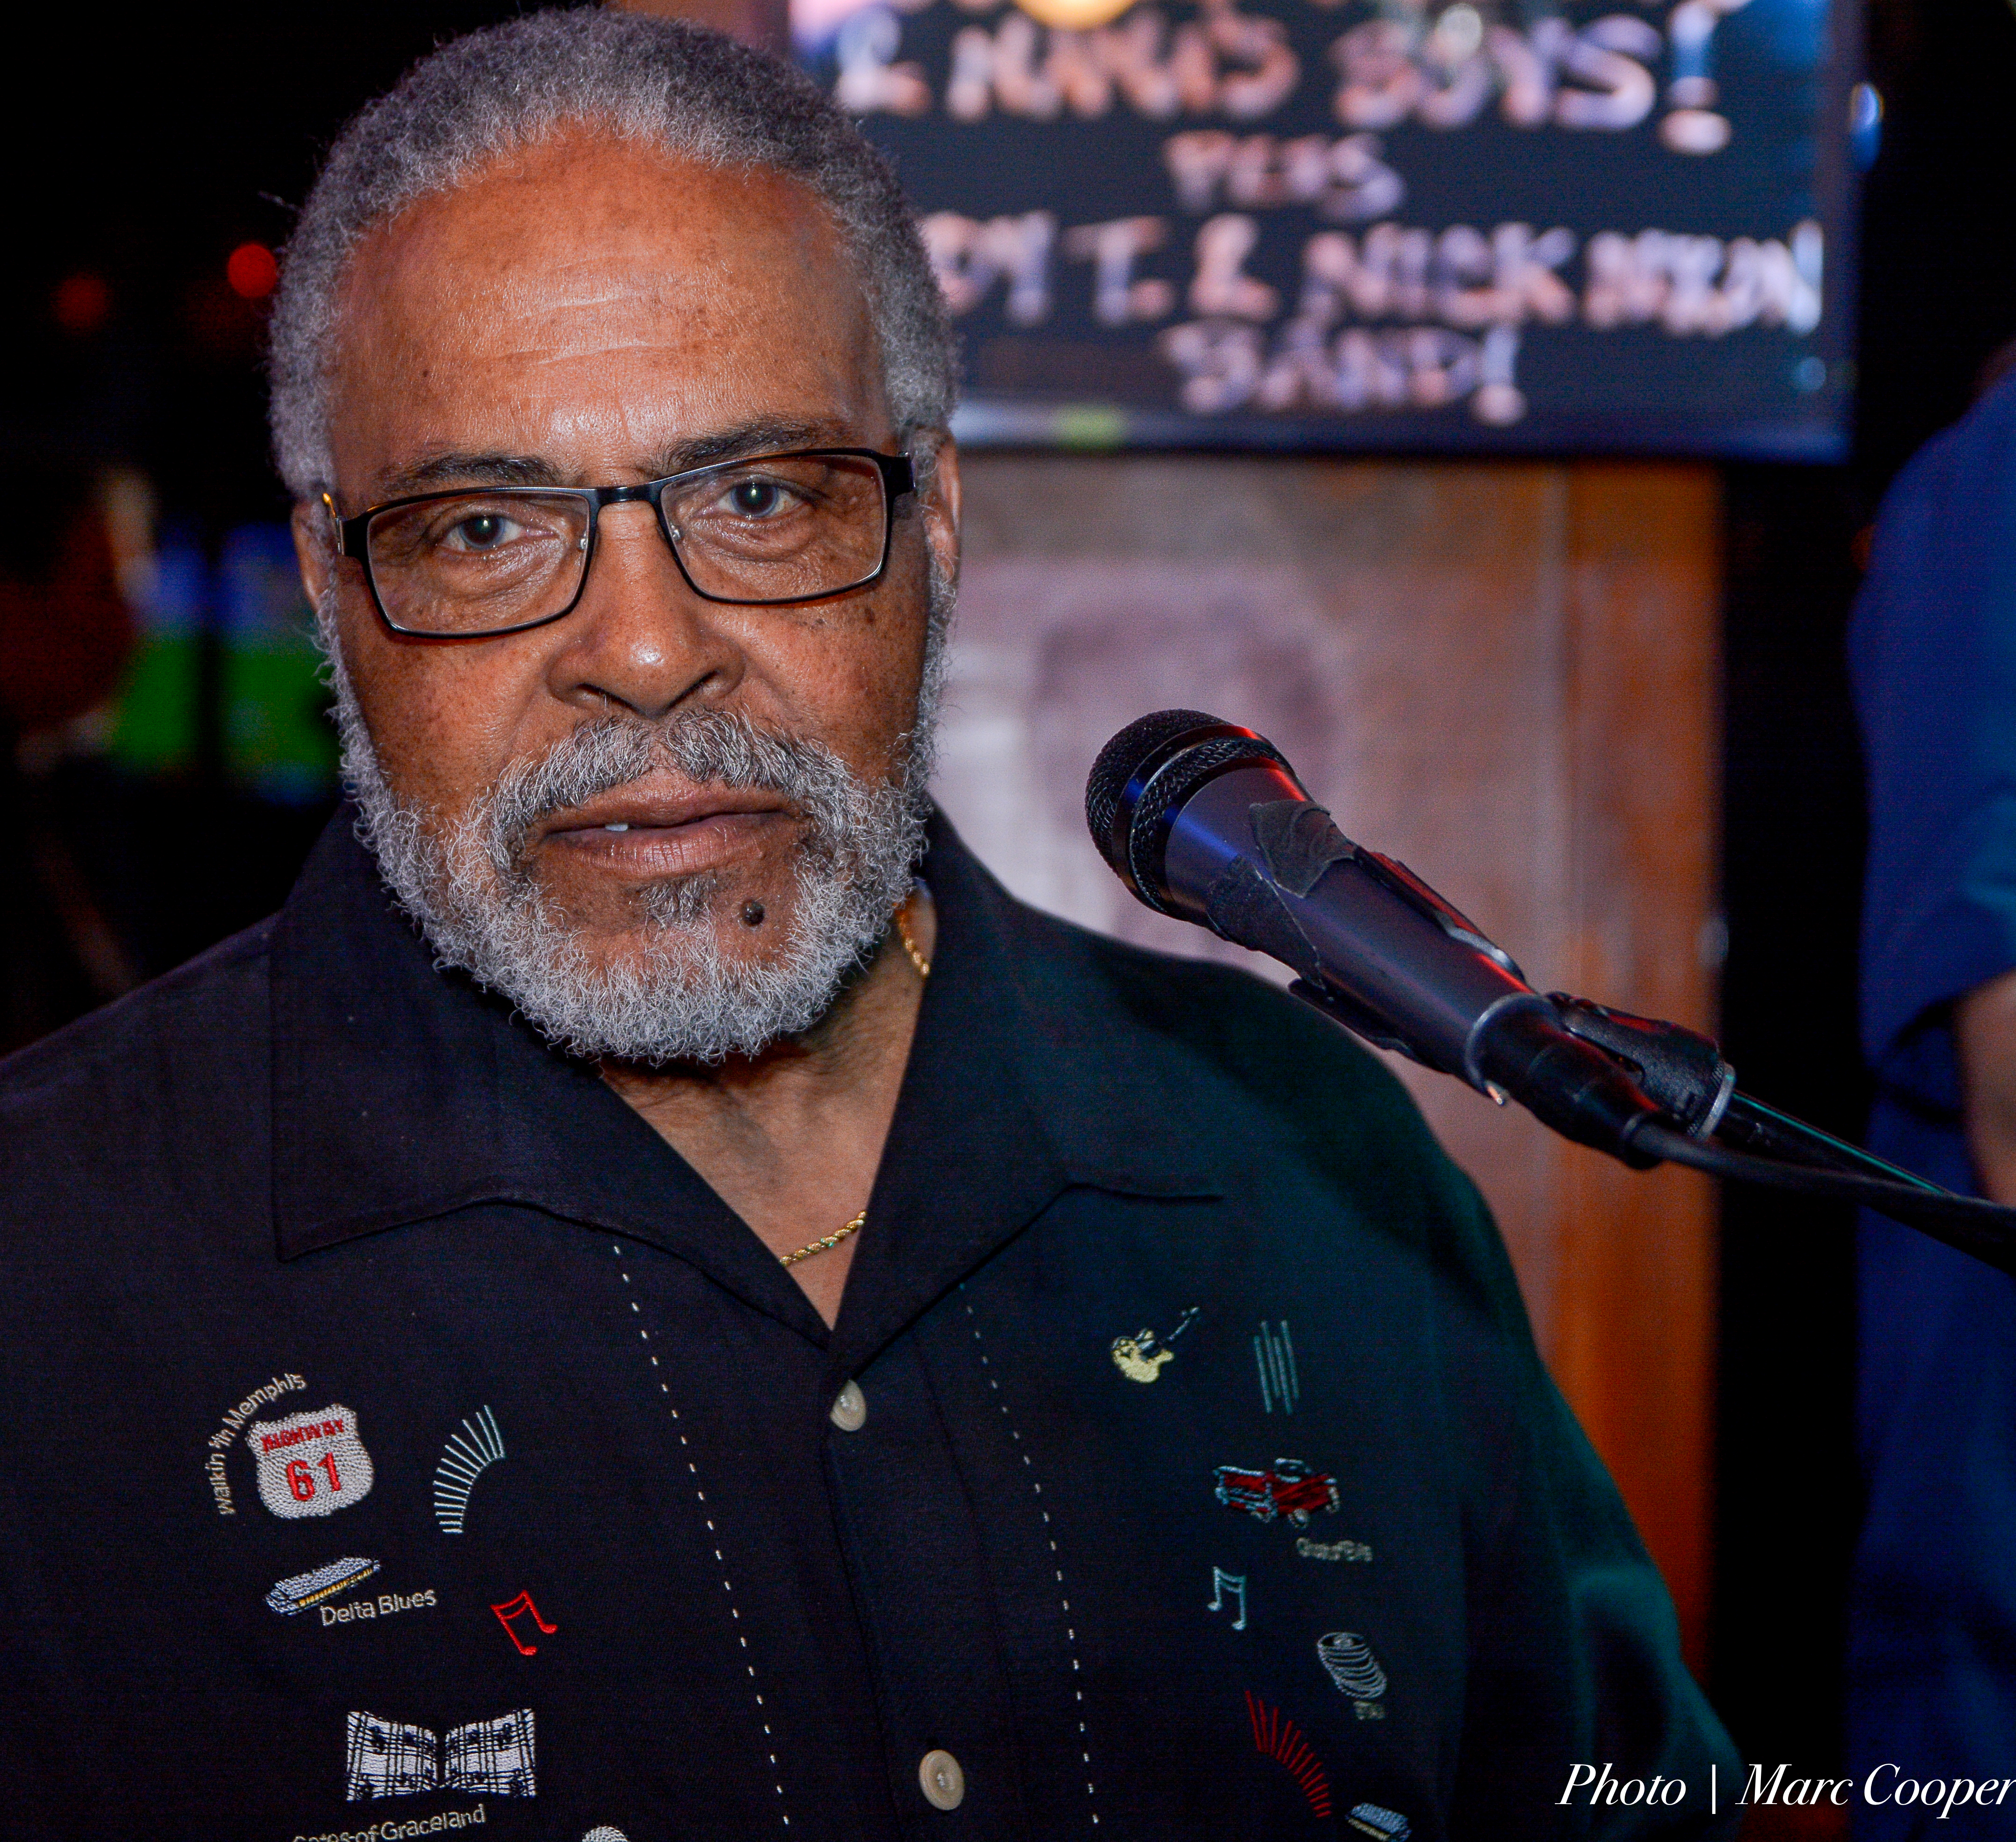
person, musician, profession, blues, vocalist, nicknixon, singer songwriter, facial hair